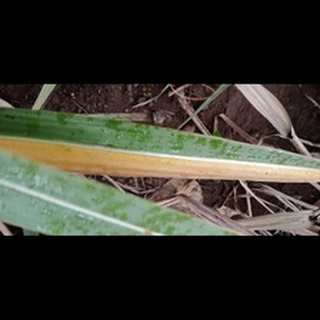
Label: sugarcane_yellow_leaf_disease